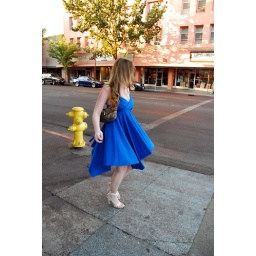
Candy in a blue dress